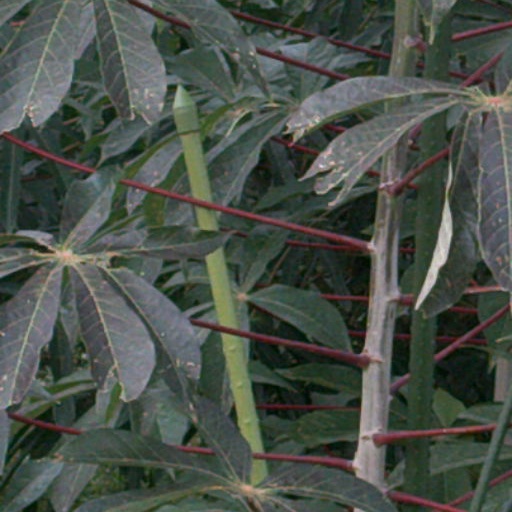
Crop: cassava